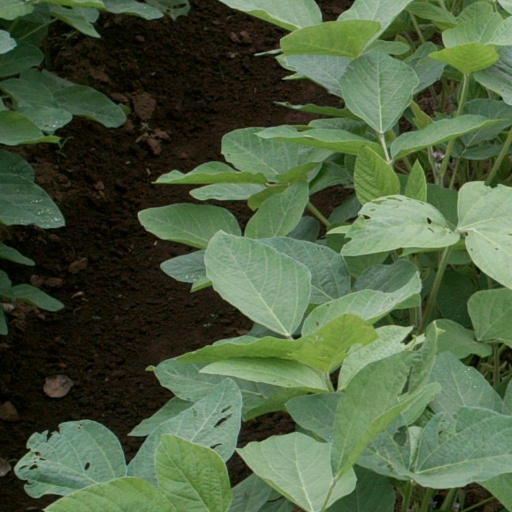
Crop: soybean